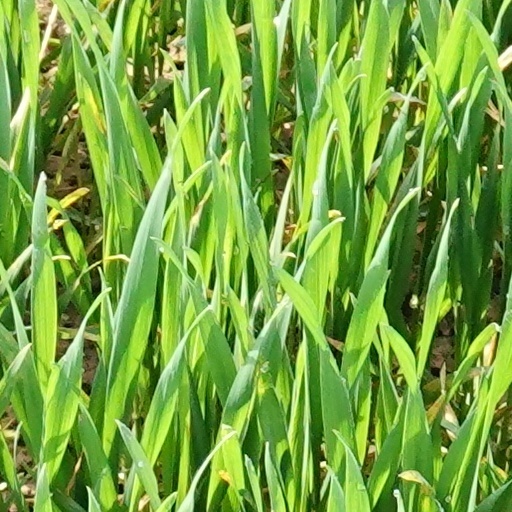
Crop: wheat